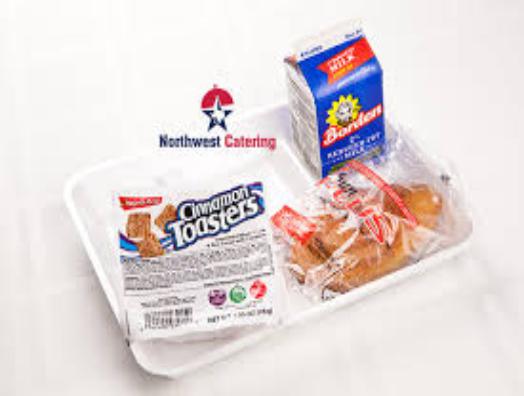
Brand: Cinnamon Toasters
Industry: Food